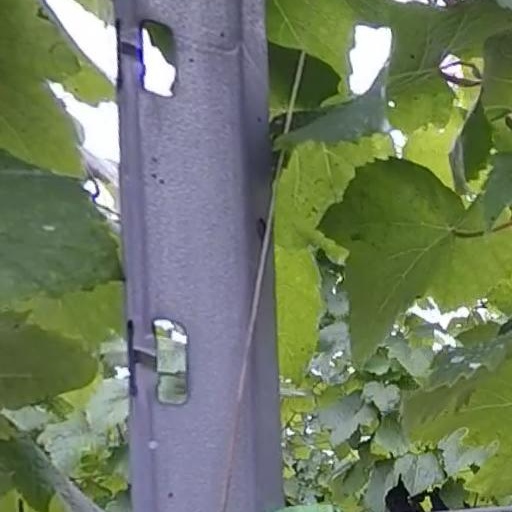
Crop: grape